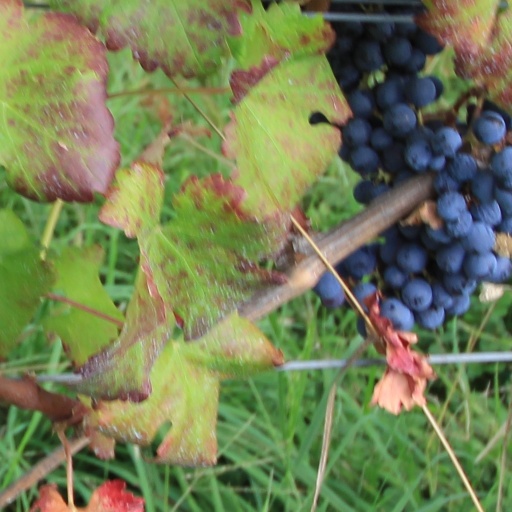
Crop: grape